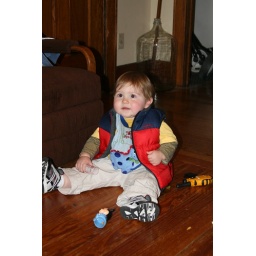
Eli playing on the floor at the old house, so cute in his vest.